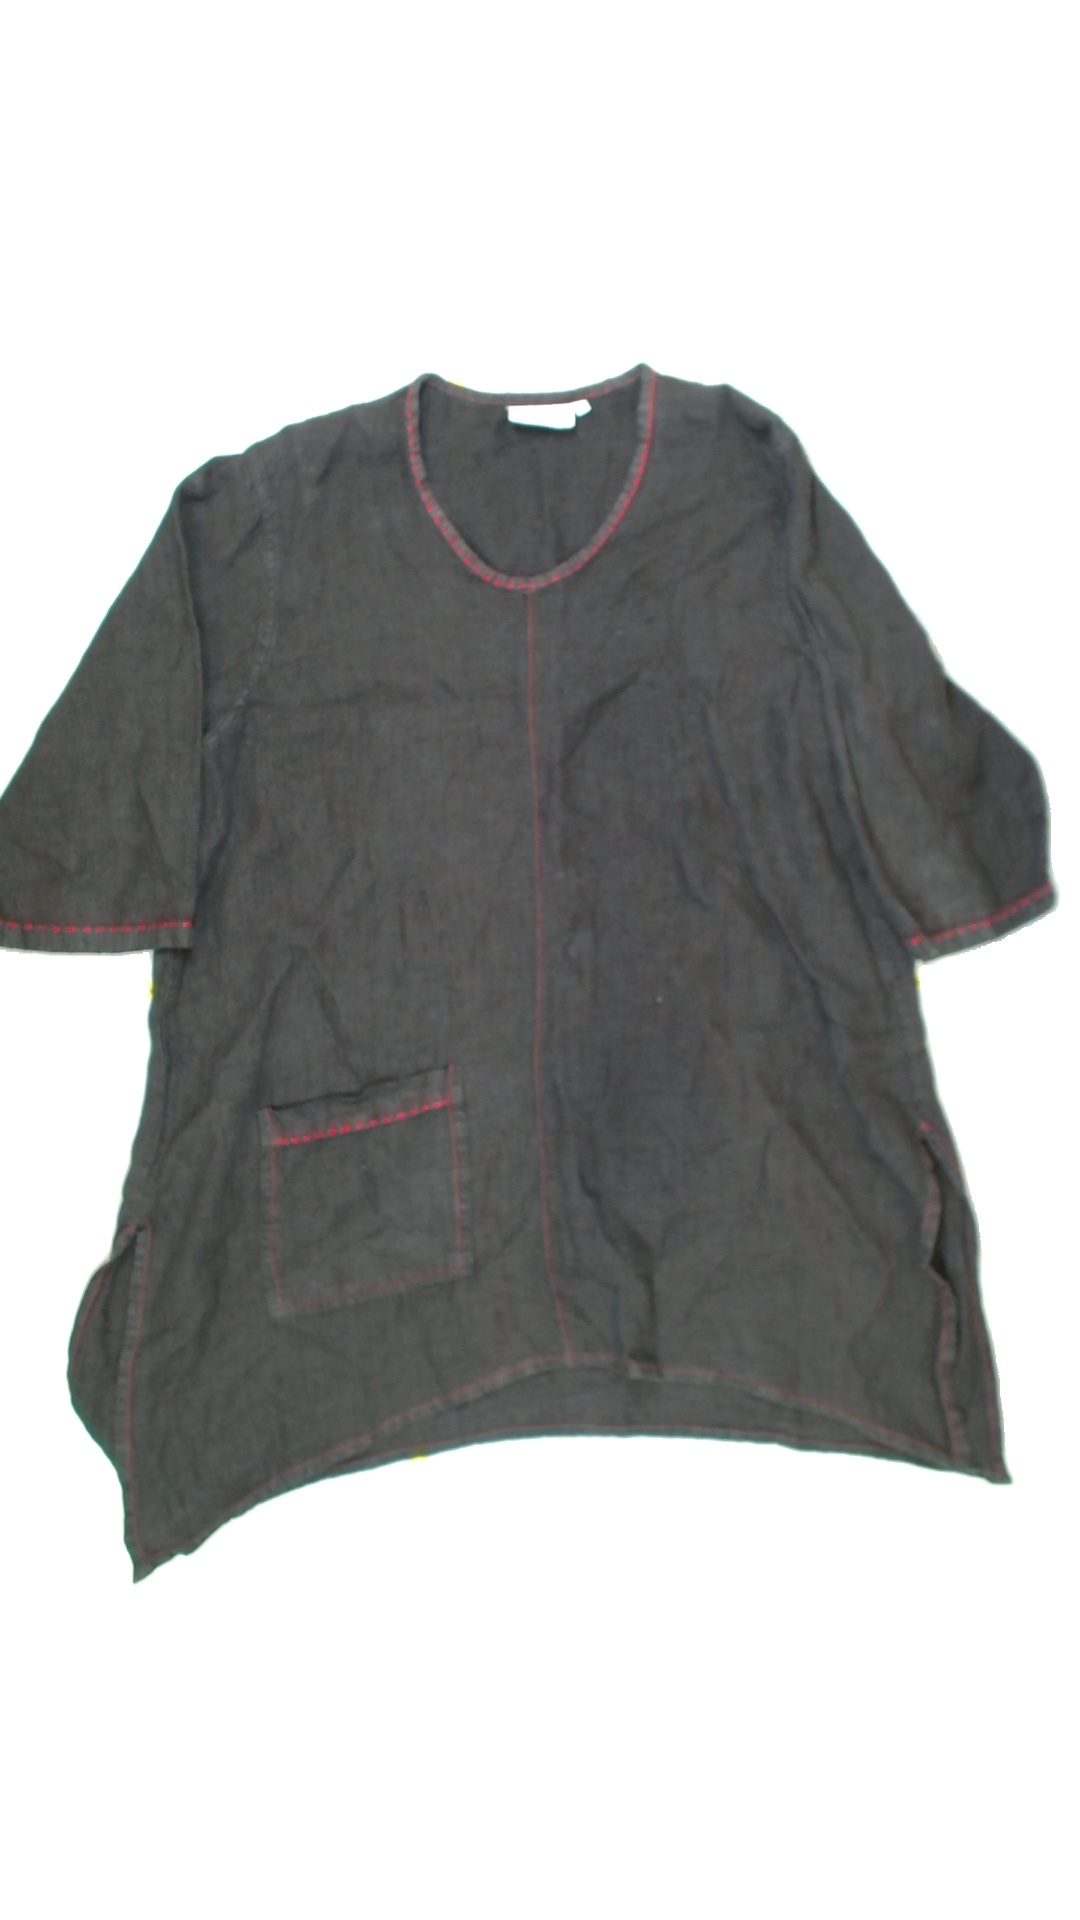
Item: Shirt (Ladies)
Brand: Not Applicable
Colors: Black
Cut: Long, C-collar
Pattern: Plain
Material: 80%cotton 20%wool
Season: All
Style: No trend
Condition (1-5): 2
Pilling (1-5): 3
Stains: Yes
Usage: Export
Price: <50